Jami Ul-Alfar Mosque

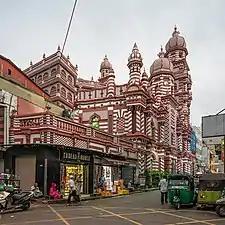
The distinctive red and white minarets of Jami Ul-Afar

(known colloquially as the "Samman Kottu Palli", "Rathu Palliya", "Red Masjid" or the "Red Mosque") is a historic mosque in Colombo, Sri Lanka. It is located on Second Cross Street in Pettah. The mosque is one of the oldest mosques in Colombo and a popular tourist site in the city.